Blanche Merrill

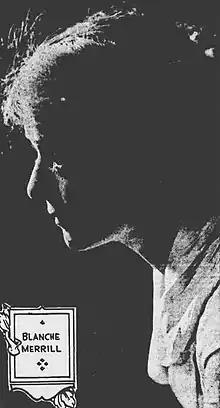
Portrait of Blanche Merrill that appeared in the New York Sun, September 9, 1917

Other Merrill clients and works from 1916 included Willie Weston in "The Hunter", Clara Morton in "The Doll Shop" (originally titled "The Toy Shop") in which Morton impersonated various dolls, and Gertrude Barnes in an act featuring a vampire song called "The Temptation Girl."